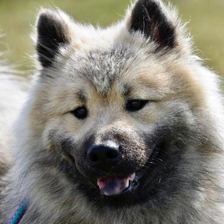
Label: animals